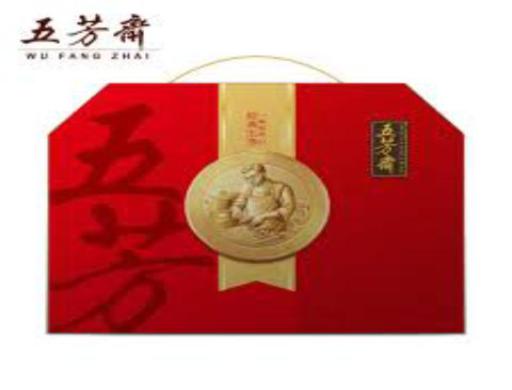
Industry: Food